Logan Thomas

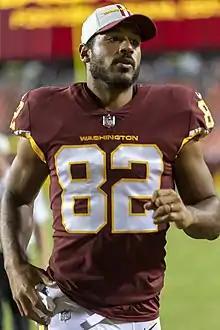
Thomas with the Washington Football Team in 2021

Logan Lamont Thomas Sr. (born July 1, 1991) is an American professional football tight end. He was the starting quarterback while playing college football for the Virginia Tech Hokies in the early 2010s, where he finished as the school's all-time leader in passing yards and touchdowns before being selected by the Arizona Cardinals in the fourth round of the 2014 NFL draft.